Ichiro Suzuki

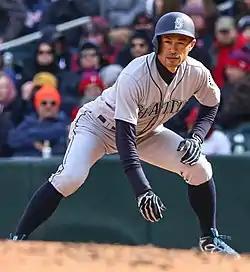
Suzuki during his second stint with the Mariners in 2018

Suzuki approached the Mariners to ask for a trade at midseason in 2012. His first choice was to play for the New York Yankees. The Mariners traded him to the Yankees for minor league pitchers D. J. Mitchell and Danny Farquhar on 23 July. Seattle also received cash in the trade. Suzuki left Seattle hitting .261 with a .288 on-base percentage (OBP), four home runs, 28 RBIs and 15 stolen bases in 95 games. His first game as a Yankee was played the night of the trade, at Safeco Field against the Mariners. Before the trade was consummated, Suzuki agreed to the Yankees' conditions, which stated that they would play Suzuki primarily in left field, bat him at the bottom of the lineup, and occasionally sit him against left-handed pitching. Suzuki hit safely in his first 12 games as a Yankee, tying a record set by Don Slaught. He wore number 31 during his tenure with the Yankees, as his traditional 51 had not been used since the 2006 retirement of Bernie Williams, who wore it while playing for the Yankees.